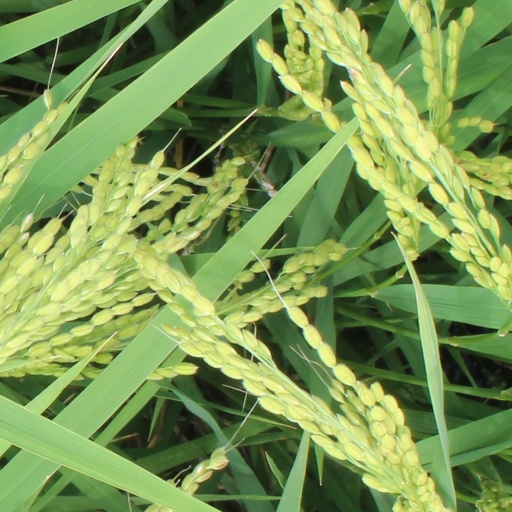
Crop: rice